Southern Indiana Center for the Arts

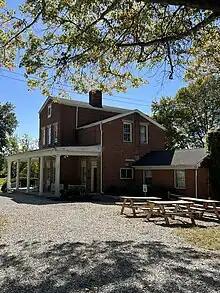
Southern Indiana Center for the Arts, ca 2022

The Southern Indiana Center for the Arts is an American not-for-profit organization originally established in 1990 by singer John Mellencamp near his hometown of Seymour, Indiana. The center, based in a home built in 1851, provides art education for children and adults, a rotating collection of art exhibits, workshops, and provides a space for local artists, SICA also frequently hosts music events. Silas Cheo is the current executive director.